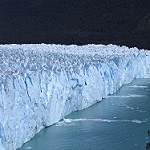
Scene: Outdoor